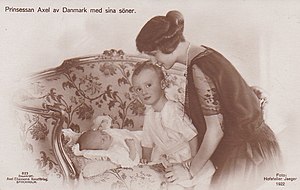
Flemming af Rosenborg / Biografi / Tidlige liv
Prins Flemming med sin mor og storebror i 1923.
Grev Flemming af Rosenborg var en dansk prins, der var søn af Prins Axel, barnebarn af Prins Valdemar og oldebarn af Christian 9.